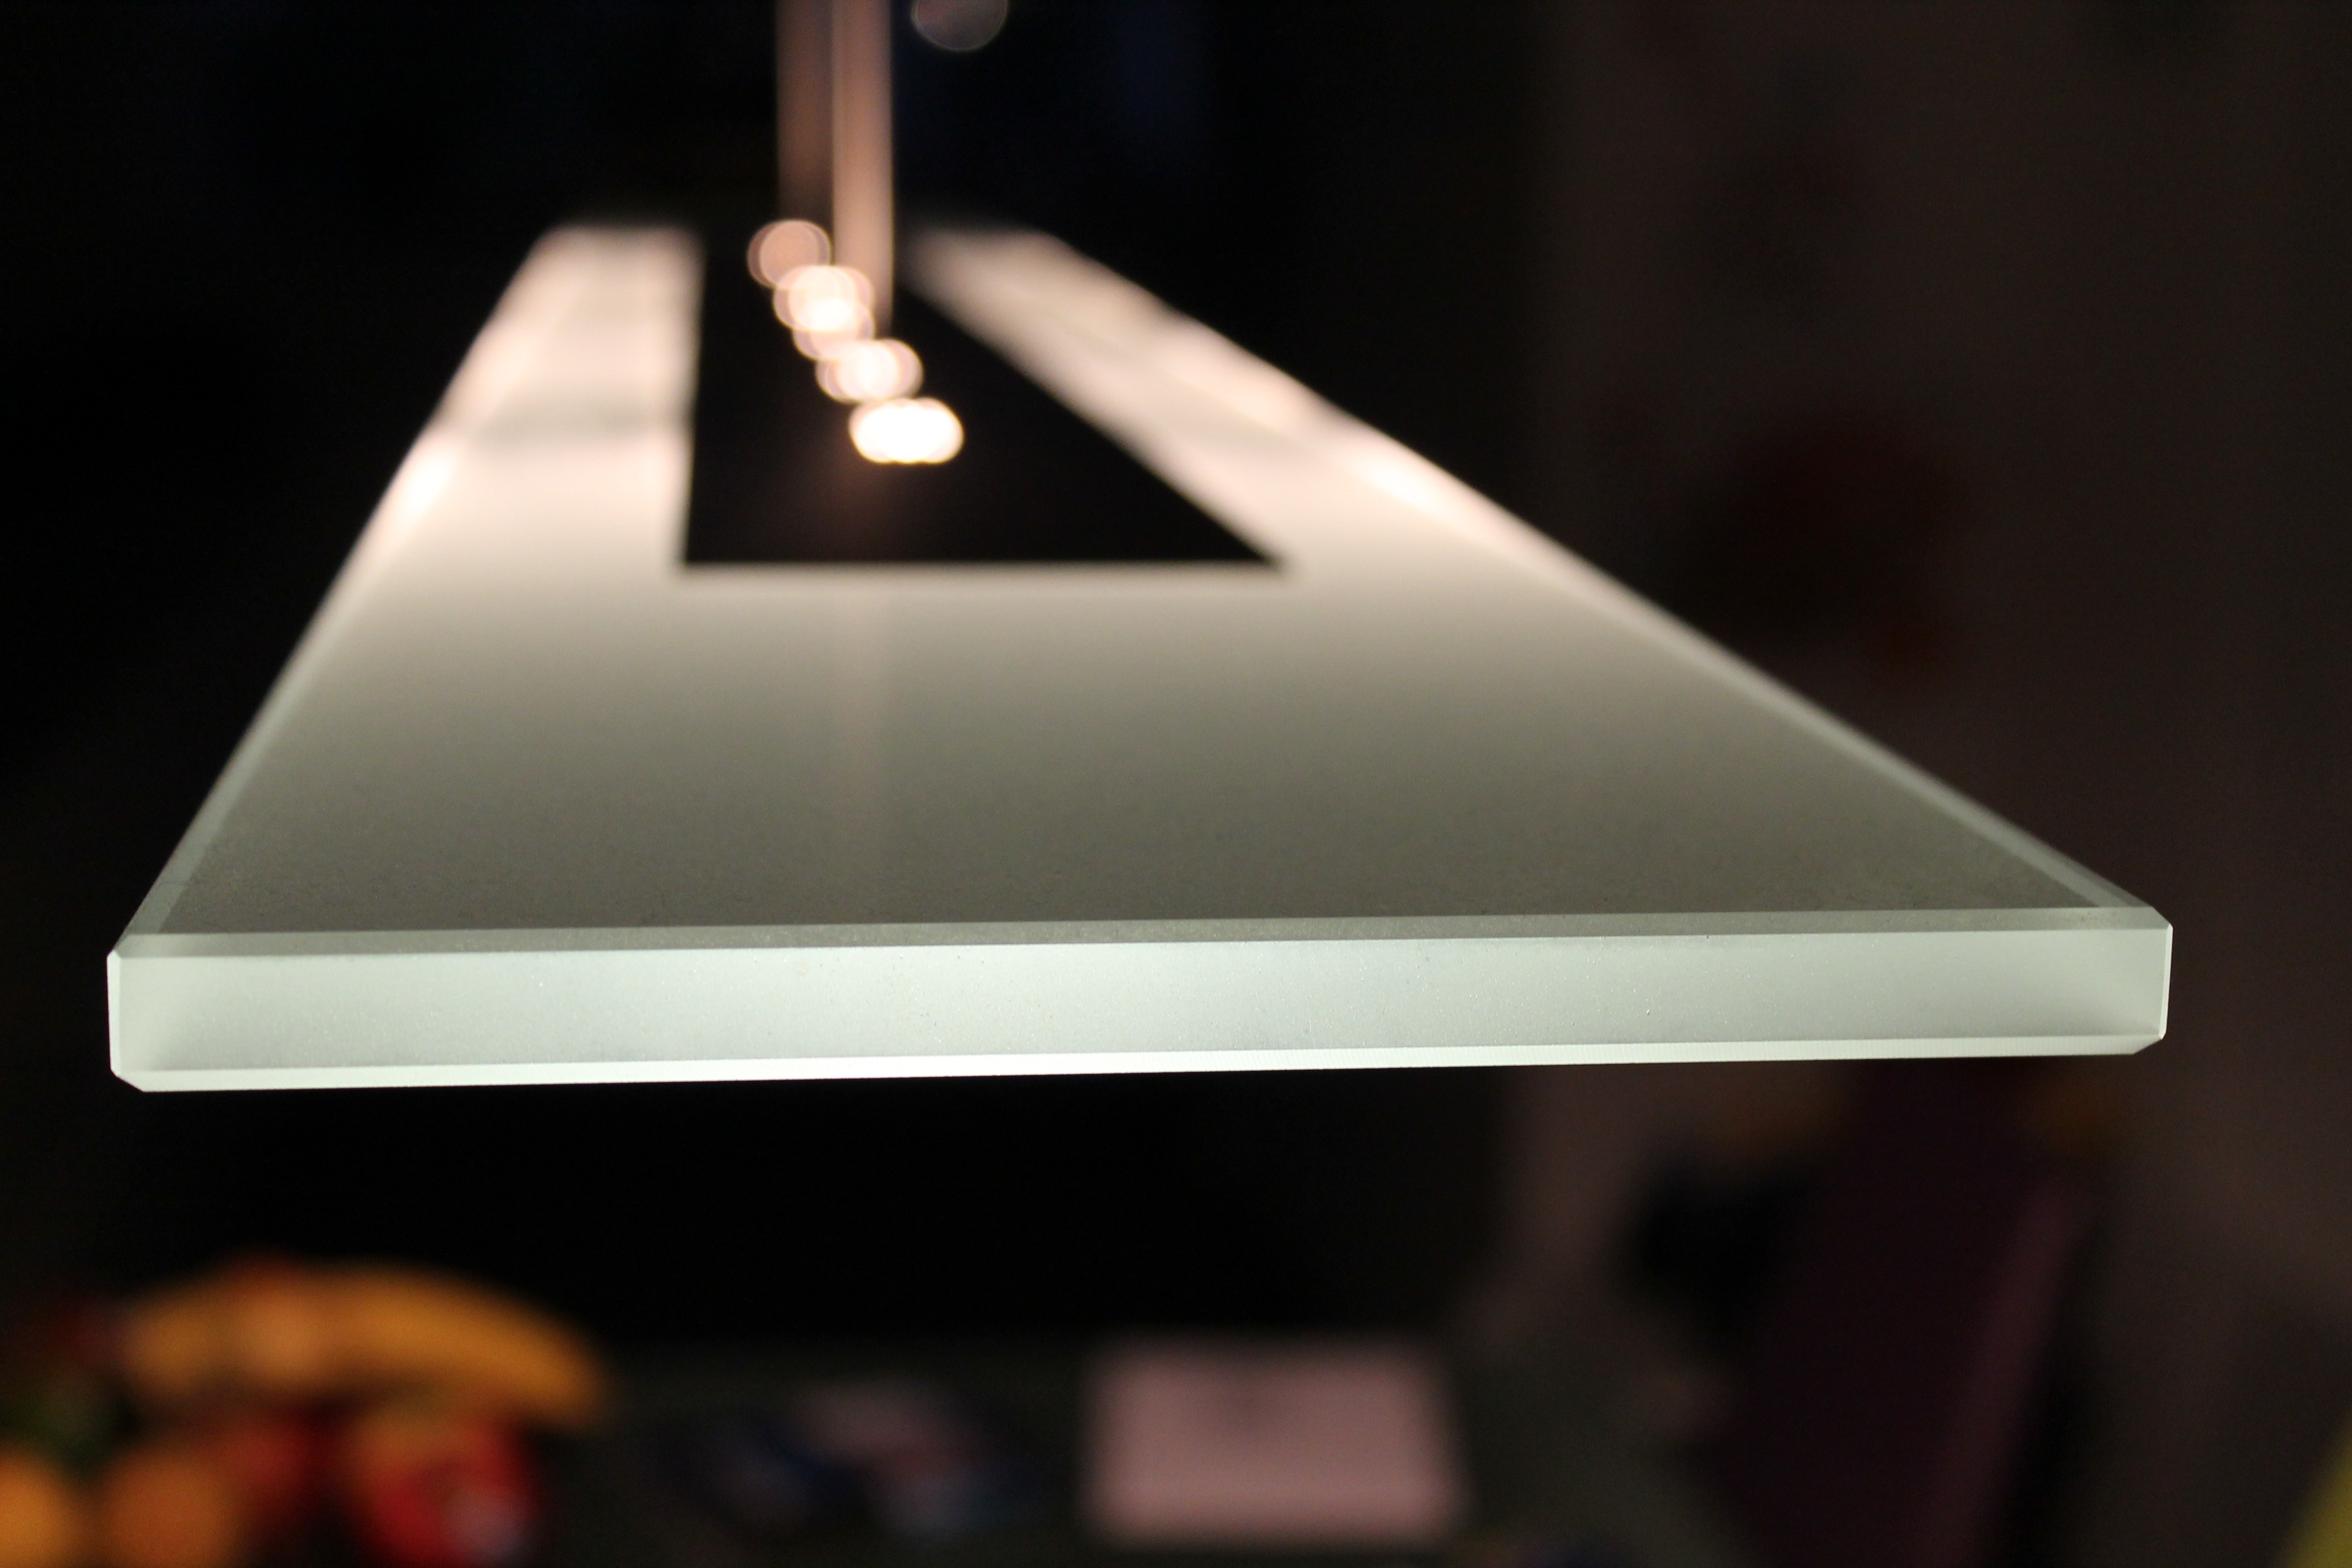
laptop, table, light, night, dark, evening, gadget, lamp, lighting, illuminated, shape, illumination, light effect